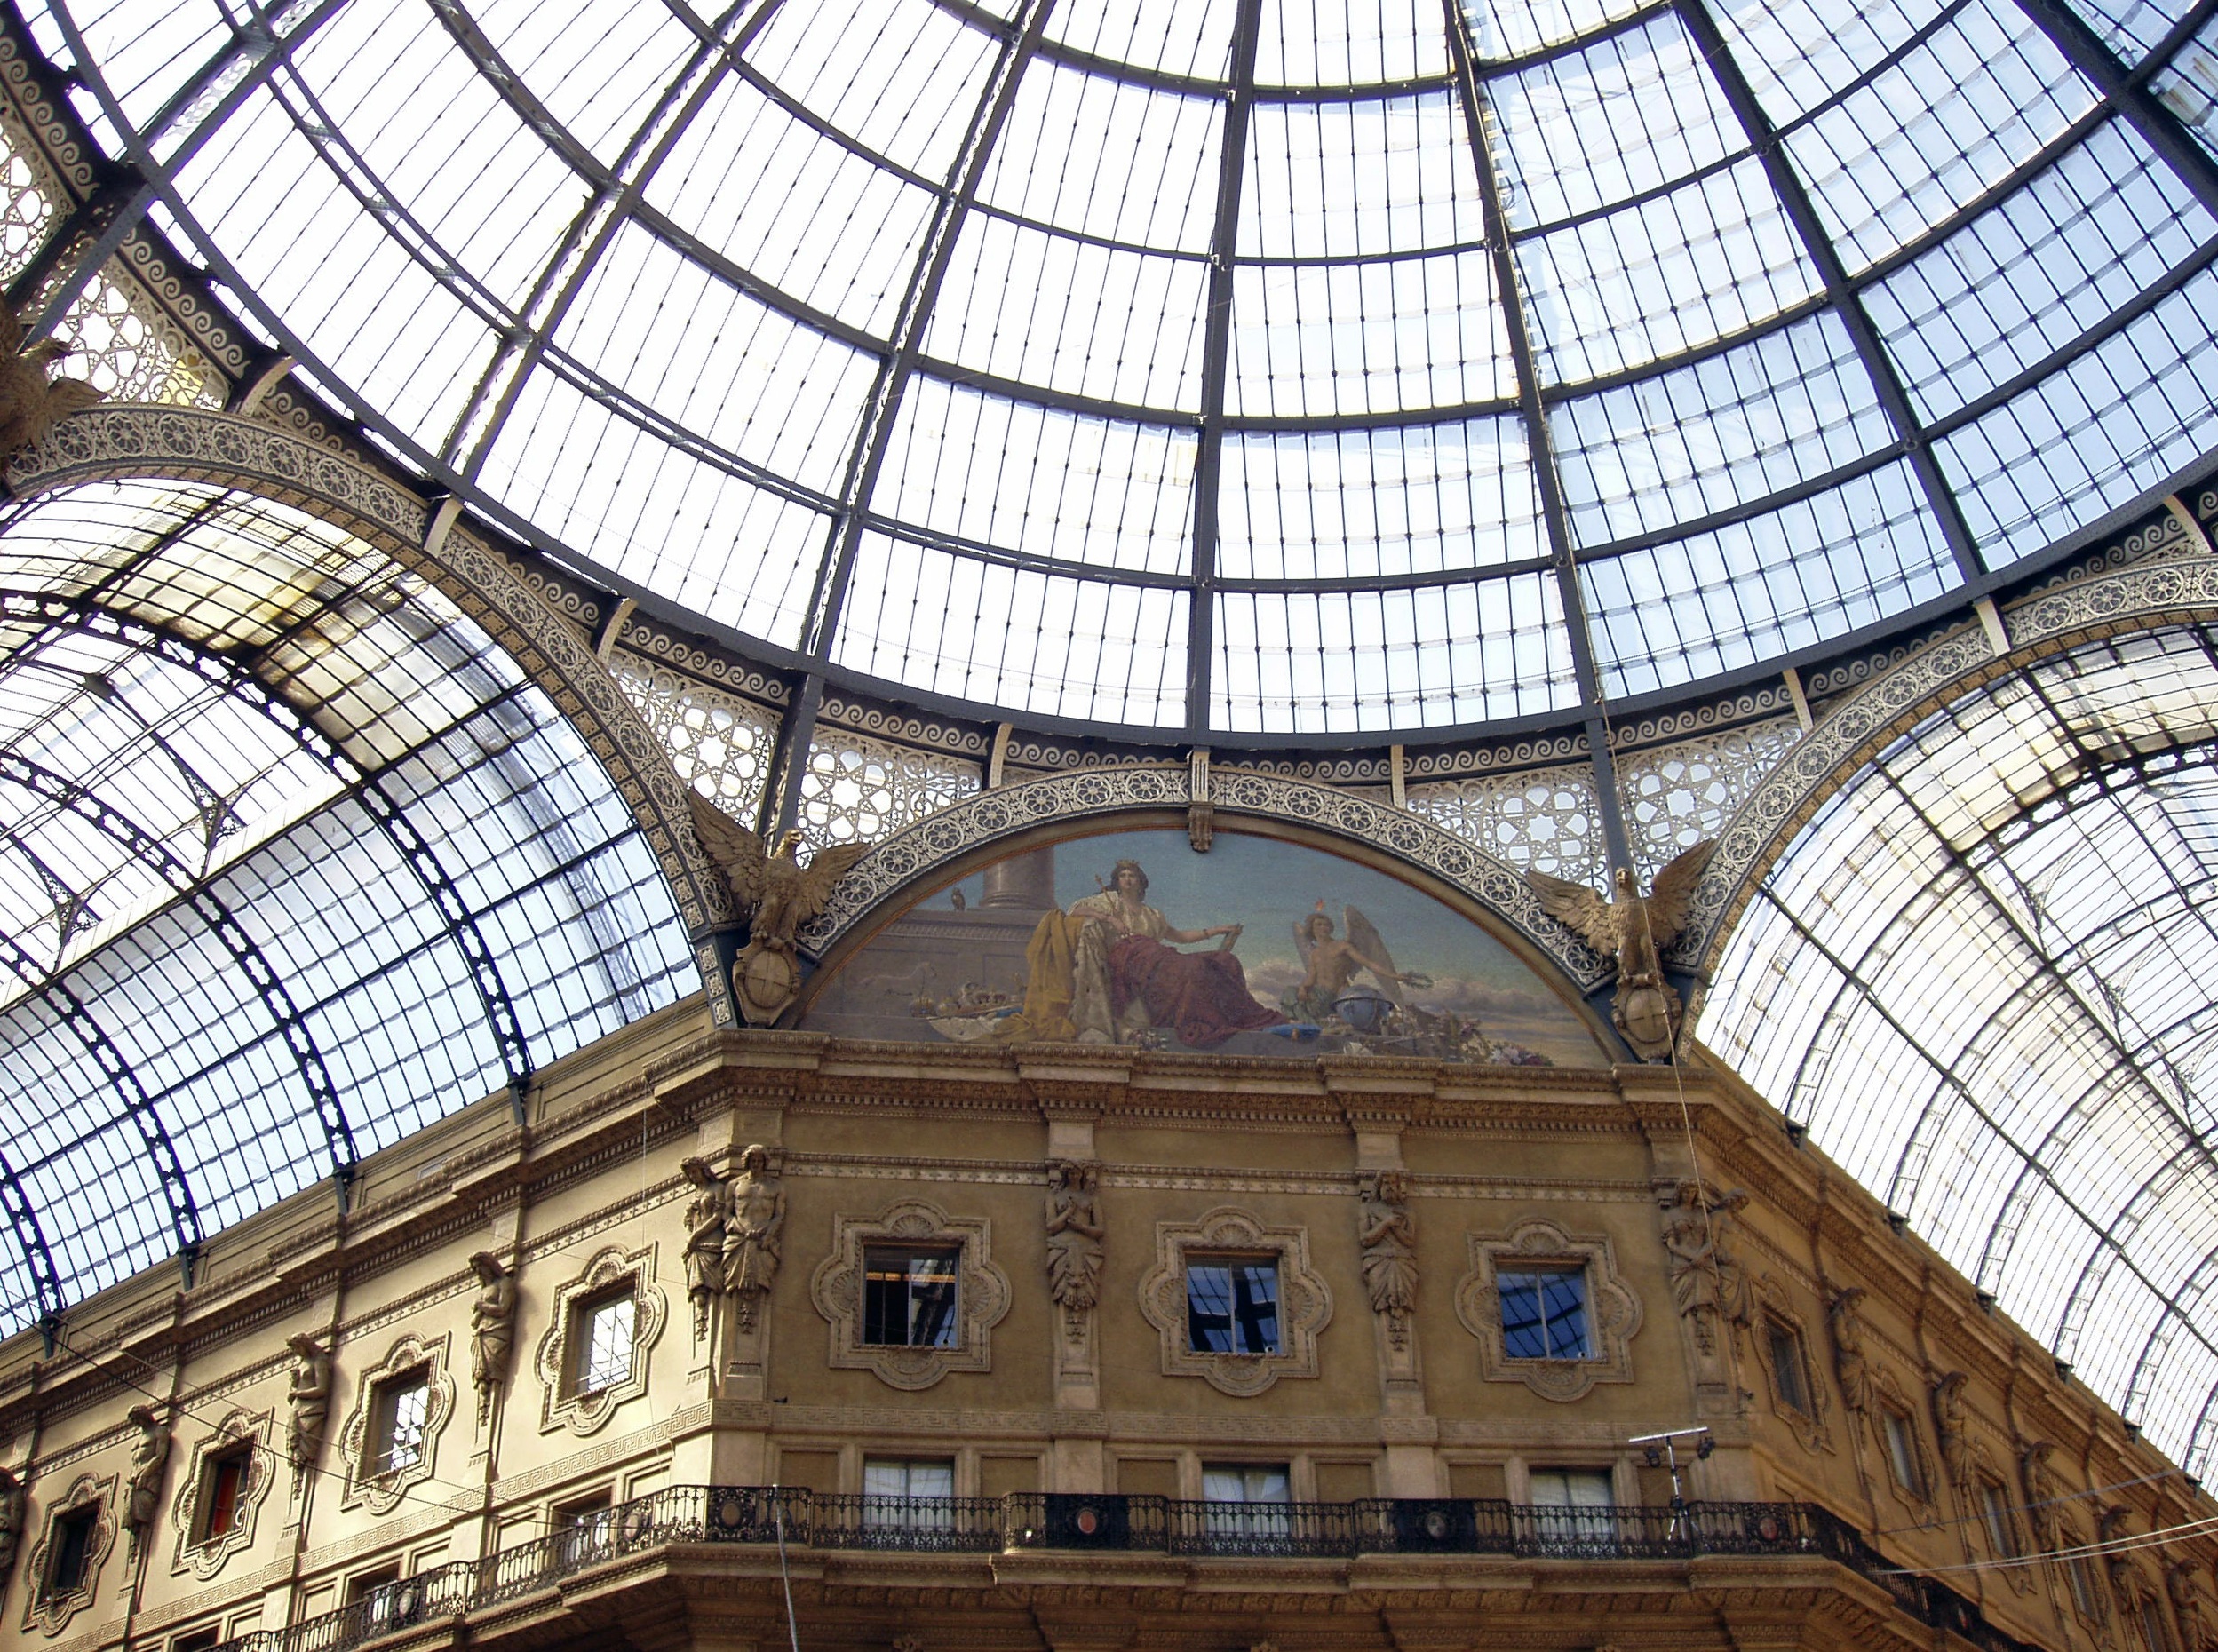
architecture, structure, window, building, landmark, italy, facade, symmetry, tourist attraction, dome, milan, milano, daylighting, urban area, galleria vittorio emanuele ii